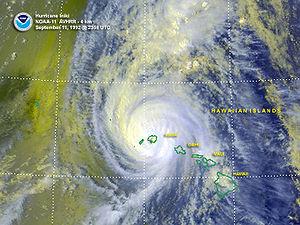
L’ouragan Iniki est le plus puissant ouragan connu ayant jamais touché l’état américain de Hawaï. S'étant formé le 5 septembre 1992 durant la longue période d’El Niño de 1991 à 1994, cet ouragan fut l'un des sept ouragans du Pacifique central en 1992.
Le Central Pacific Hurricane Center est le centre de prévision du National Weather Service américain qui a la responsabilité de suivre les ouragans et d'émettre les avertissements appropriés pour la région de l'océan Pacifique au nord de l'équateur entre les longitudes 140 et 180 ouest. Il s'agit d'un des centres météorologiques régionaux spécialisés de l'OMM dans ce domaine. Le centre se trouve à Honolulu, dans les bureaux du centre de prévision local du NWS, sur le campus de l'université d'Hawaï à Manoa. Il a remplacé en 1970 le Joint Hurricane Warning Center.